Georges Couthon

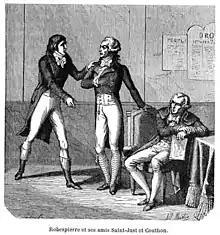
Triumvirate (left to right) of Saint-Just, Robespierre and Couthon

Couthon proposed the law without consulting the rest of the Committee of Public Safety, as both Couthon and Robespierre expected that the committee would not be receptive to it. The Convention raised objections to the measure, but Couthon justified the measure by arguing that the political crimes overseen by the Revolutionary Tribunals were considerably worse than common crimes because "the existence of free society is threatened." Couthon also famously justified the deprivation of the right to a counsel by declaring, "The guilty have no such right and the innocents do not need any."